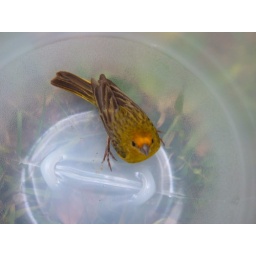
A little bird who was in my house